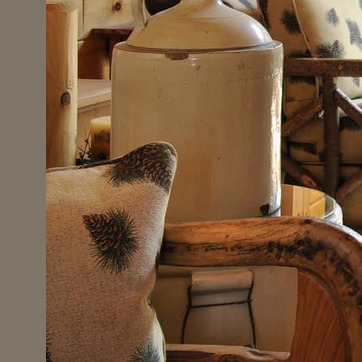
Material: ceramic